Great Lakes

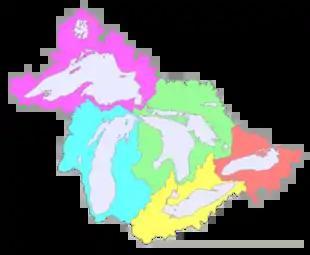
A map of the Great Lakes Basin showing the five sub-basins. Left to right they are: Superior (magenta); Michigan (cyan); Huron (green); Erie (yellow); Ontario (red).

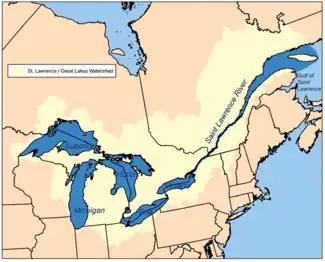
Great Lakes/St. Lawrence River watershed

Though the five lakes lie in separate basins, they form a single, naturally interconnected body of fresh water, within the Great Lakes Basin. As a chain of lakes and rivers, they connect the east-central interior of North America to the Atlantic Ocean. From the interior to the outlet at the Saint Lawrence River, water flows from Superior to Huron and Michigan, southward to Erie, and finally northward to Lake Ontario. The lakes drain a large watershed via many rivers and contain approximately 35,000 islands. There are also several thousand smaller lakes, often called "inland lakes", within the basin.